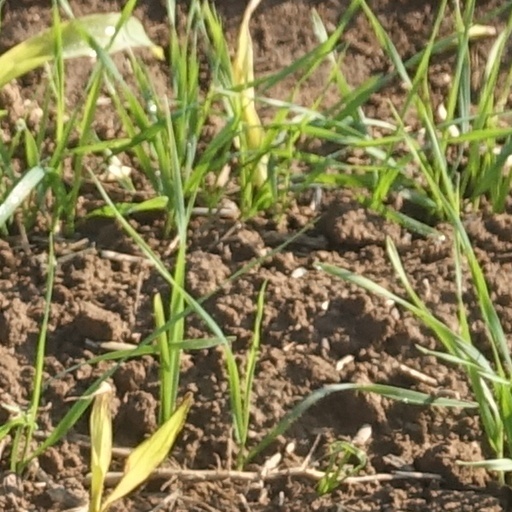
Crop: wheat